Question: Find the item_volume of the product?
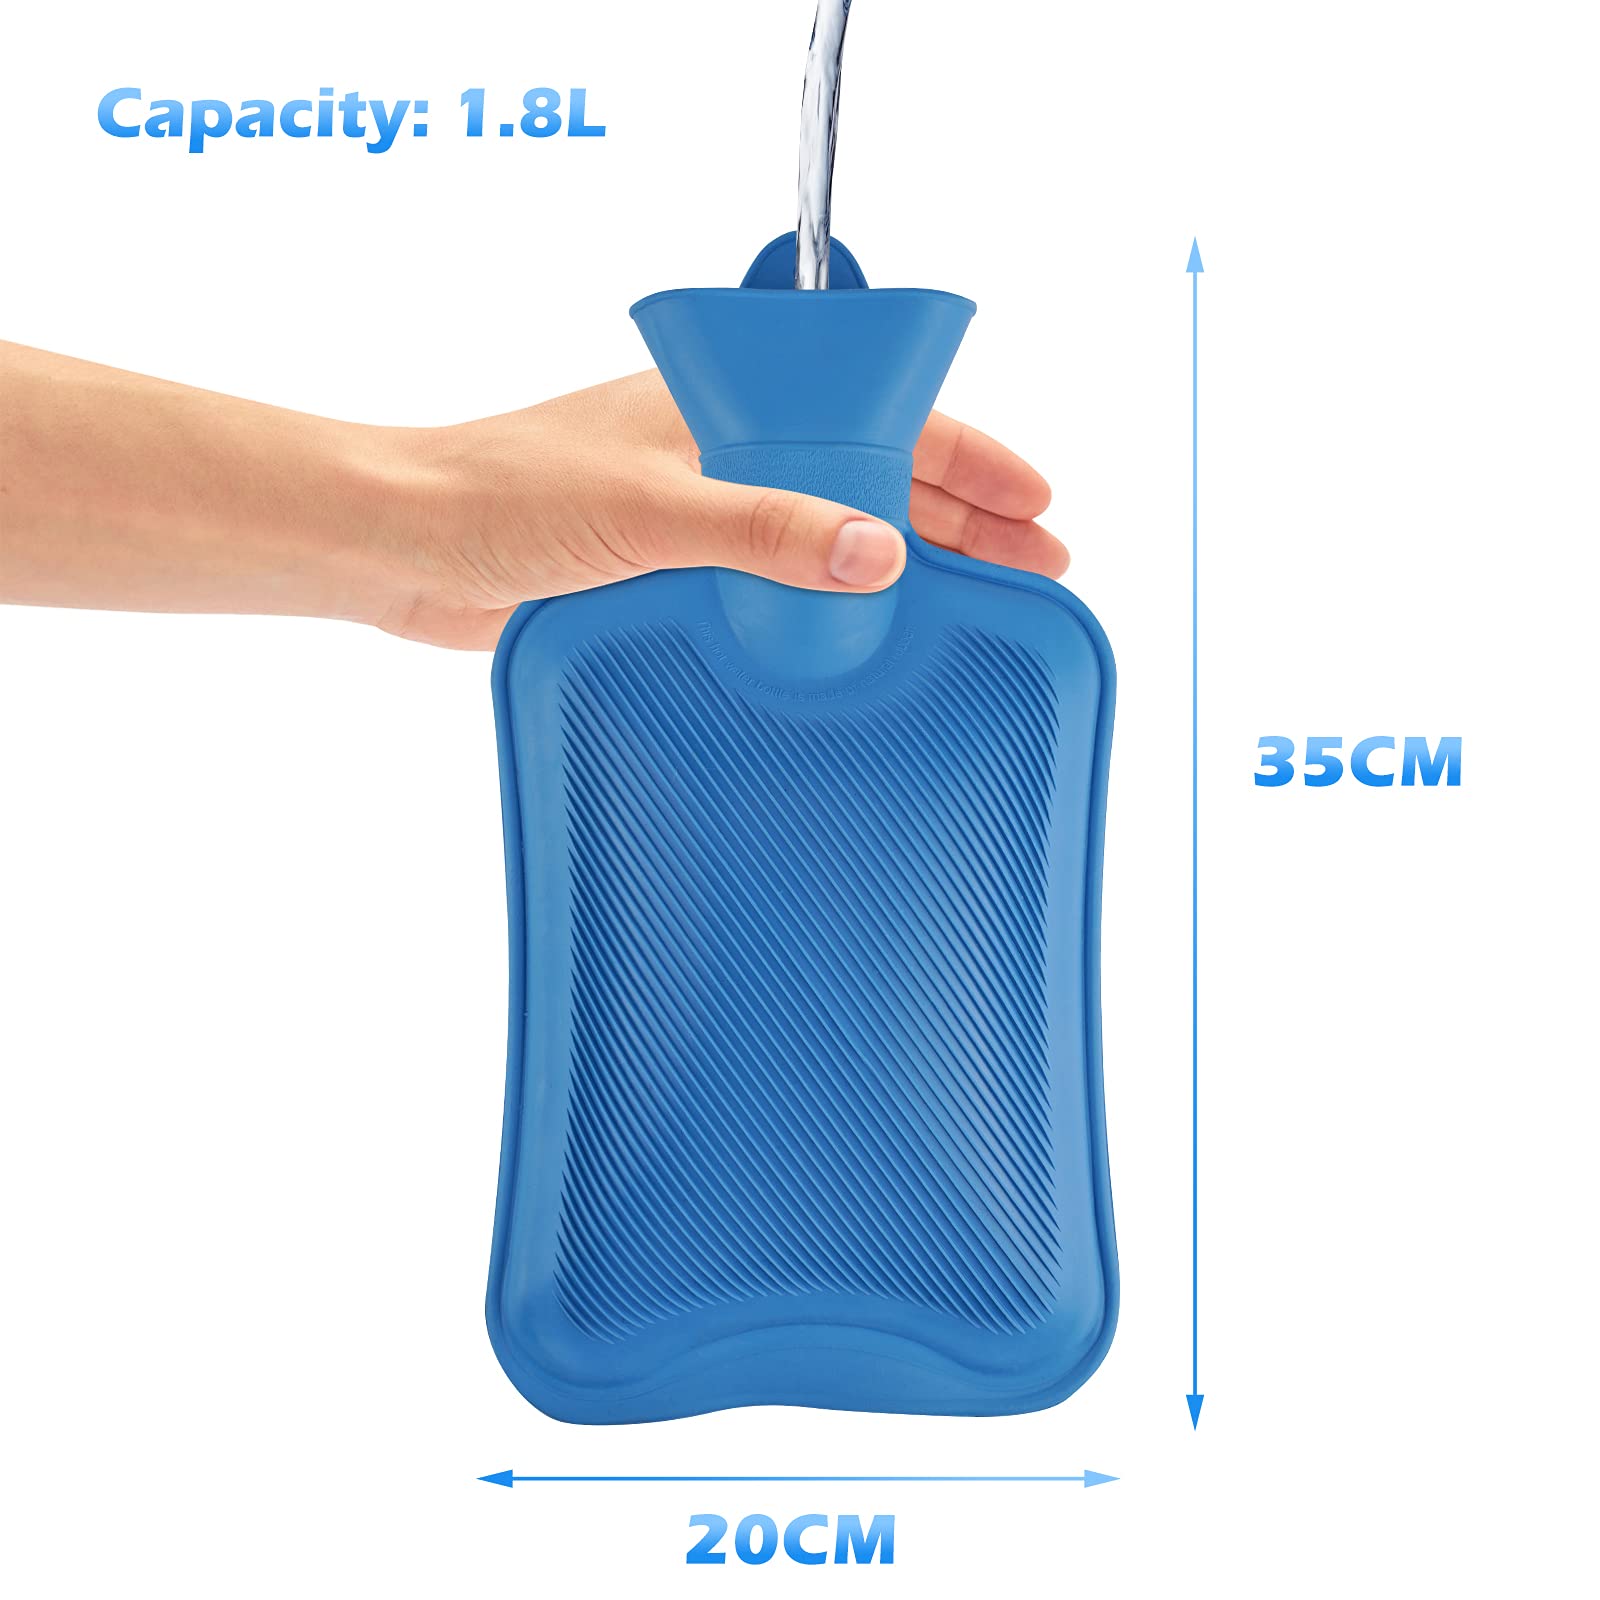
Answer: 1.8 litre